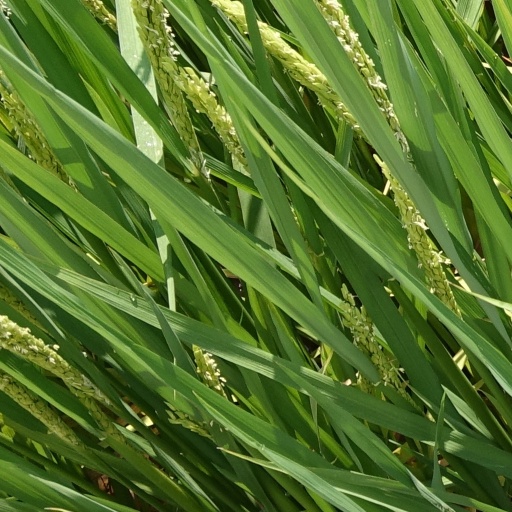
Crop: rice